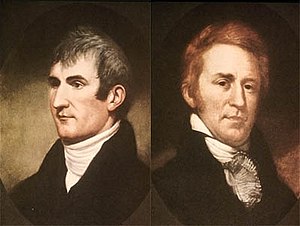
Lewis og Clark-ekspeditionen
M. Lewis og W. Clark
Lewis og Clark-ekspeditionen fandt sted fra 1804-1806. Det var kaptajn Meriwether Lewis og sekondløjtnant William Clark, der som anførere for en ekspedition fik til opgave at opdage og kortlægge det vestlige USA samt at finde en søvej til Stillehavet. Det var USA's daværende præsident, Thomas Jefferson, som pålagde dem opgaven.